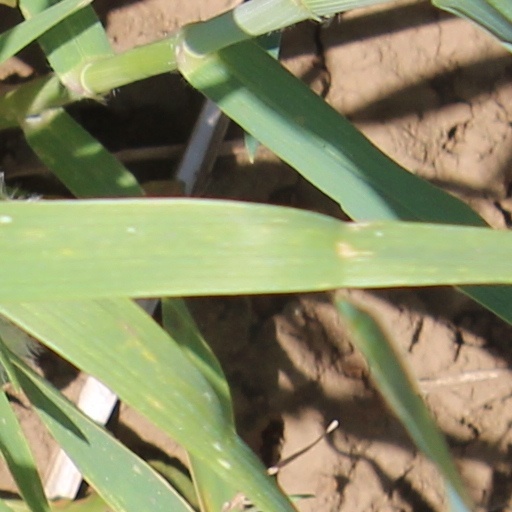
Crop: wheat